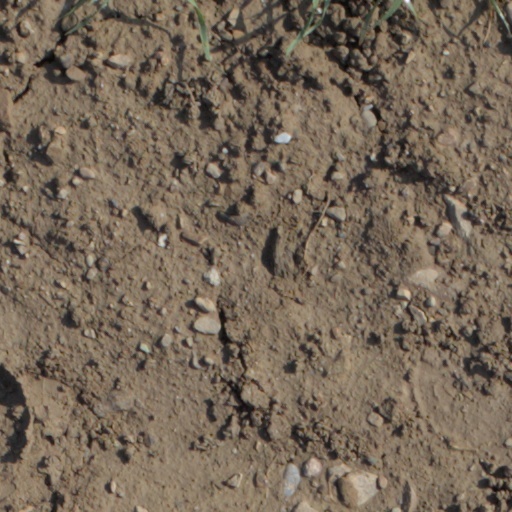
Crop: wheat